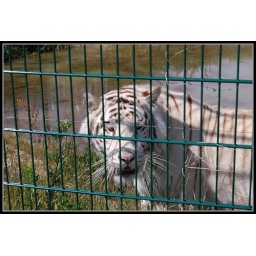
Shere Khan, male white tiger at the Zoo in Naestved.